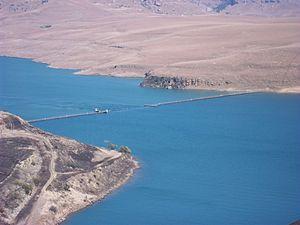
Le secteur de l'énergie en Afrique du Sud est largement dominé par le charbon qui constitue 92 % de la production et 74,3 % de la consommation d'énergie primaire du pays en 2017.
Le barrage de Sterkfontein est un barrage hydroélectrique situé sur le cours de la rivière Nuwejaarspruit, un affluent de la Wilge. Il fait partie du Tugela-Vaal Water Project.